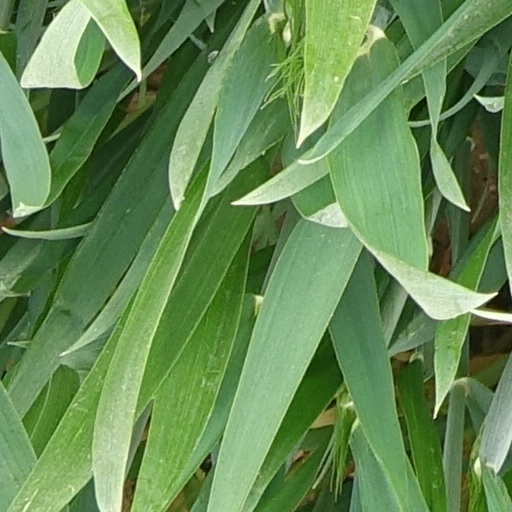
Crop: wheat